Answer in natural language. Considering the relative positions, where is Window (highlighted by a blue box) with respect to jules office chair? Choose between the following options: right or left
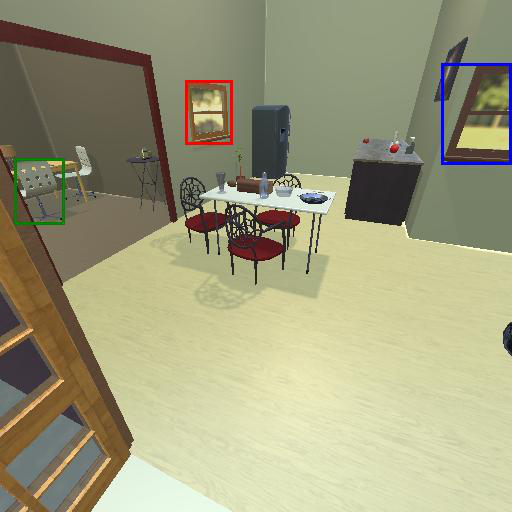
<answer>right</answer>